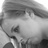
Emotion: sad